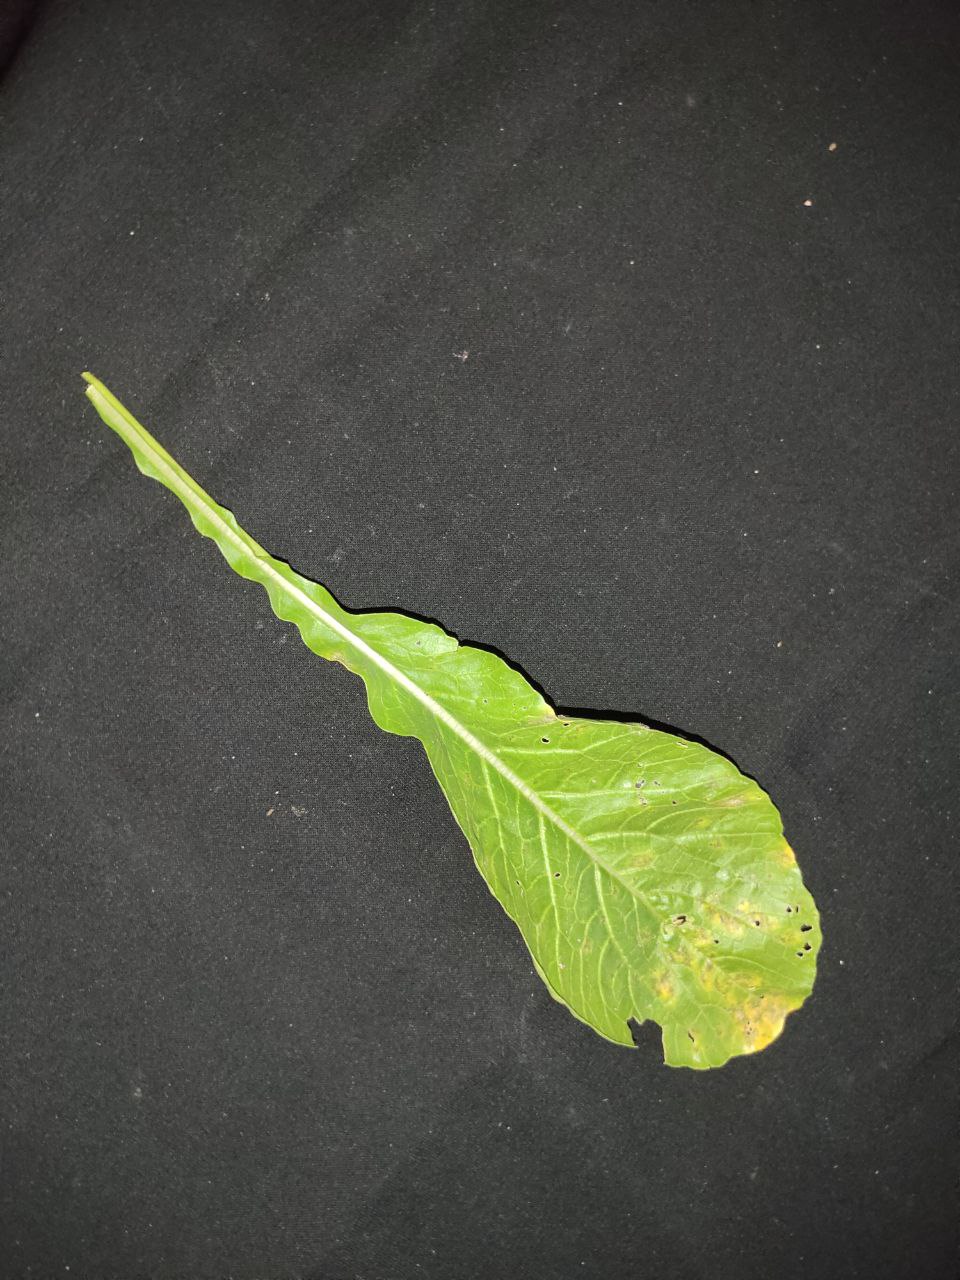
Label: Downey mildew